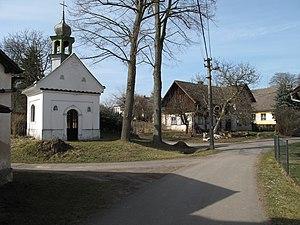
Cetenov est une commune du district et de la région de Liberec, en République tchèque. Sa population s'élevait à 121 habitants en 2018.